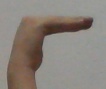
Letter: haa